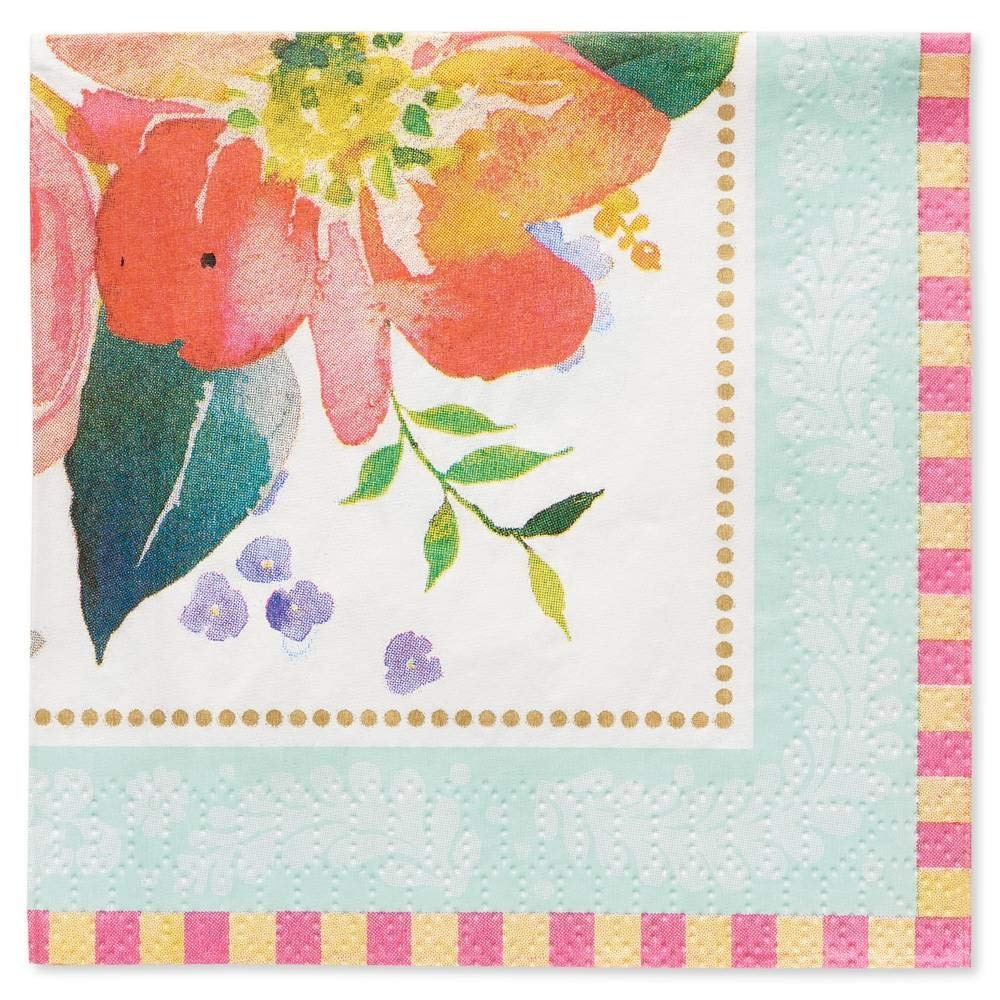
Item Name: PAPYRUS Napkin Print Floral, 1 EA
Product Description: Lifestyle
Value: 1.0
Unit: Count

Price: 9.99